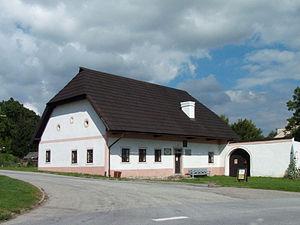
Horní Planá est une ville du district de Český Krumlov, dans la région de Bohême-du-Sud, en République tchèque. Sa population s'élevait à 2 080 habitants en 2020.